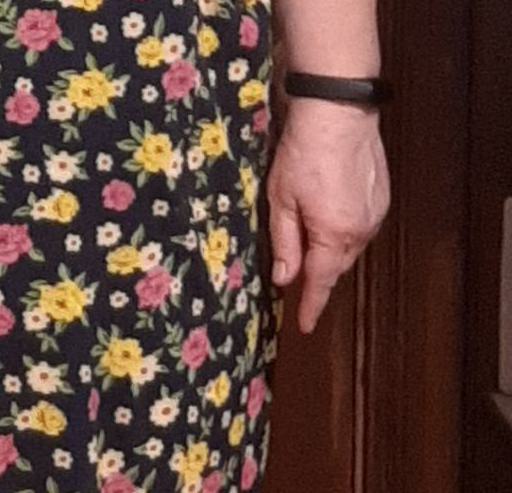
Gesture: no_gesture